Canoe polo

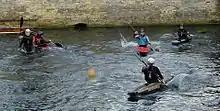
Practicing on the River Cam, England, 2004

Canoe polo, also known as kayak polo or polo (to players and fans), is one of the competitive disciplines of kayaking. It incorporates ball-handling skills into a contact team game, wherein group tactics and positional play are as important as individual speed and fitness.